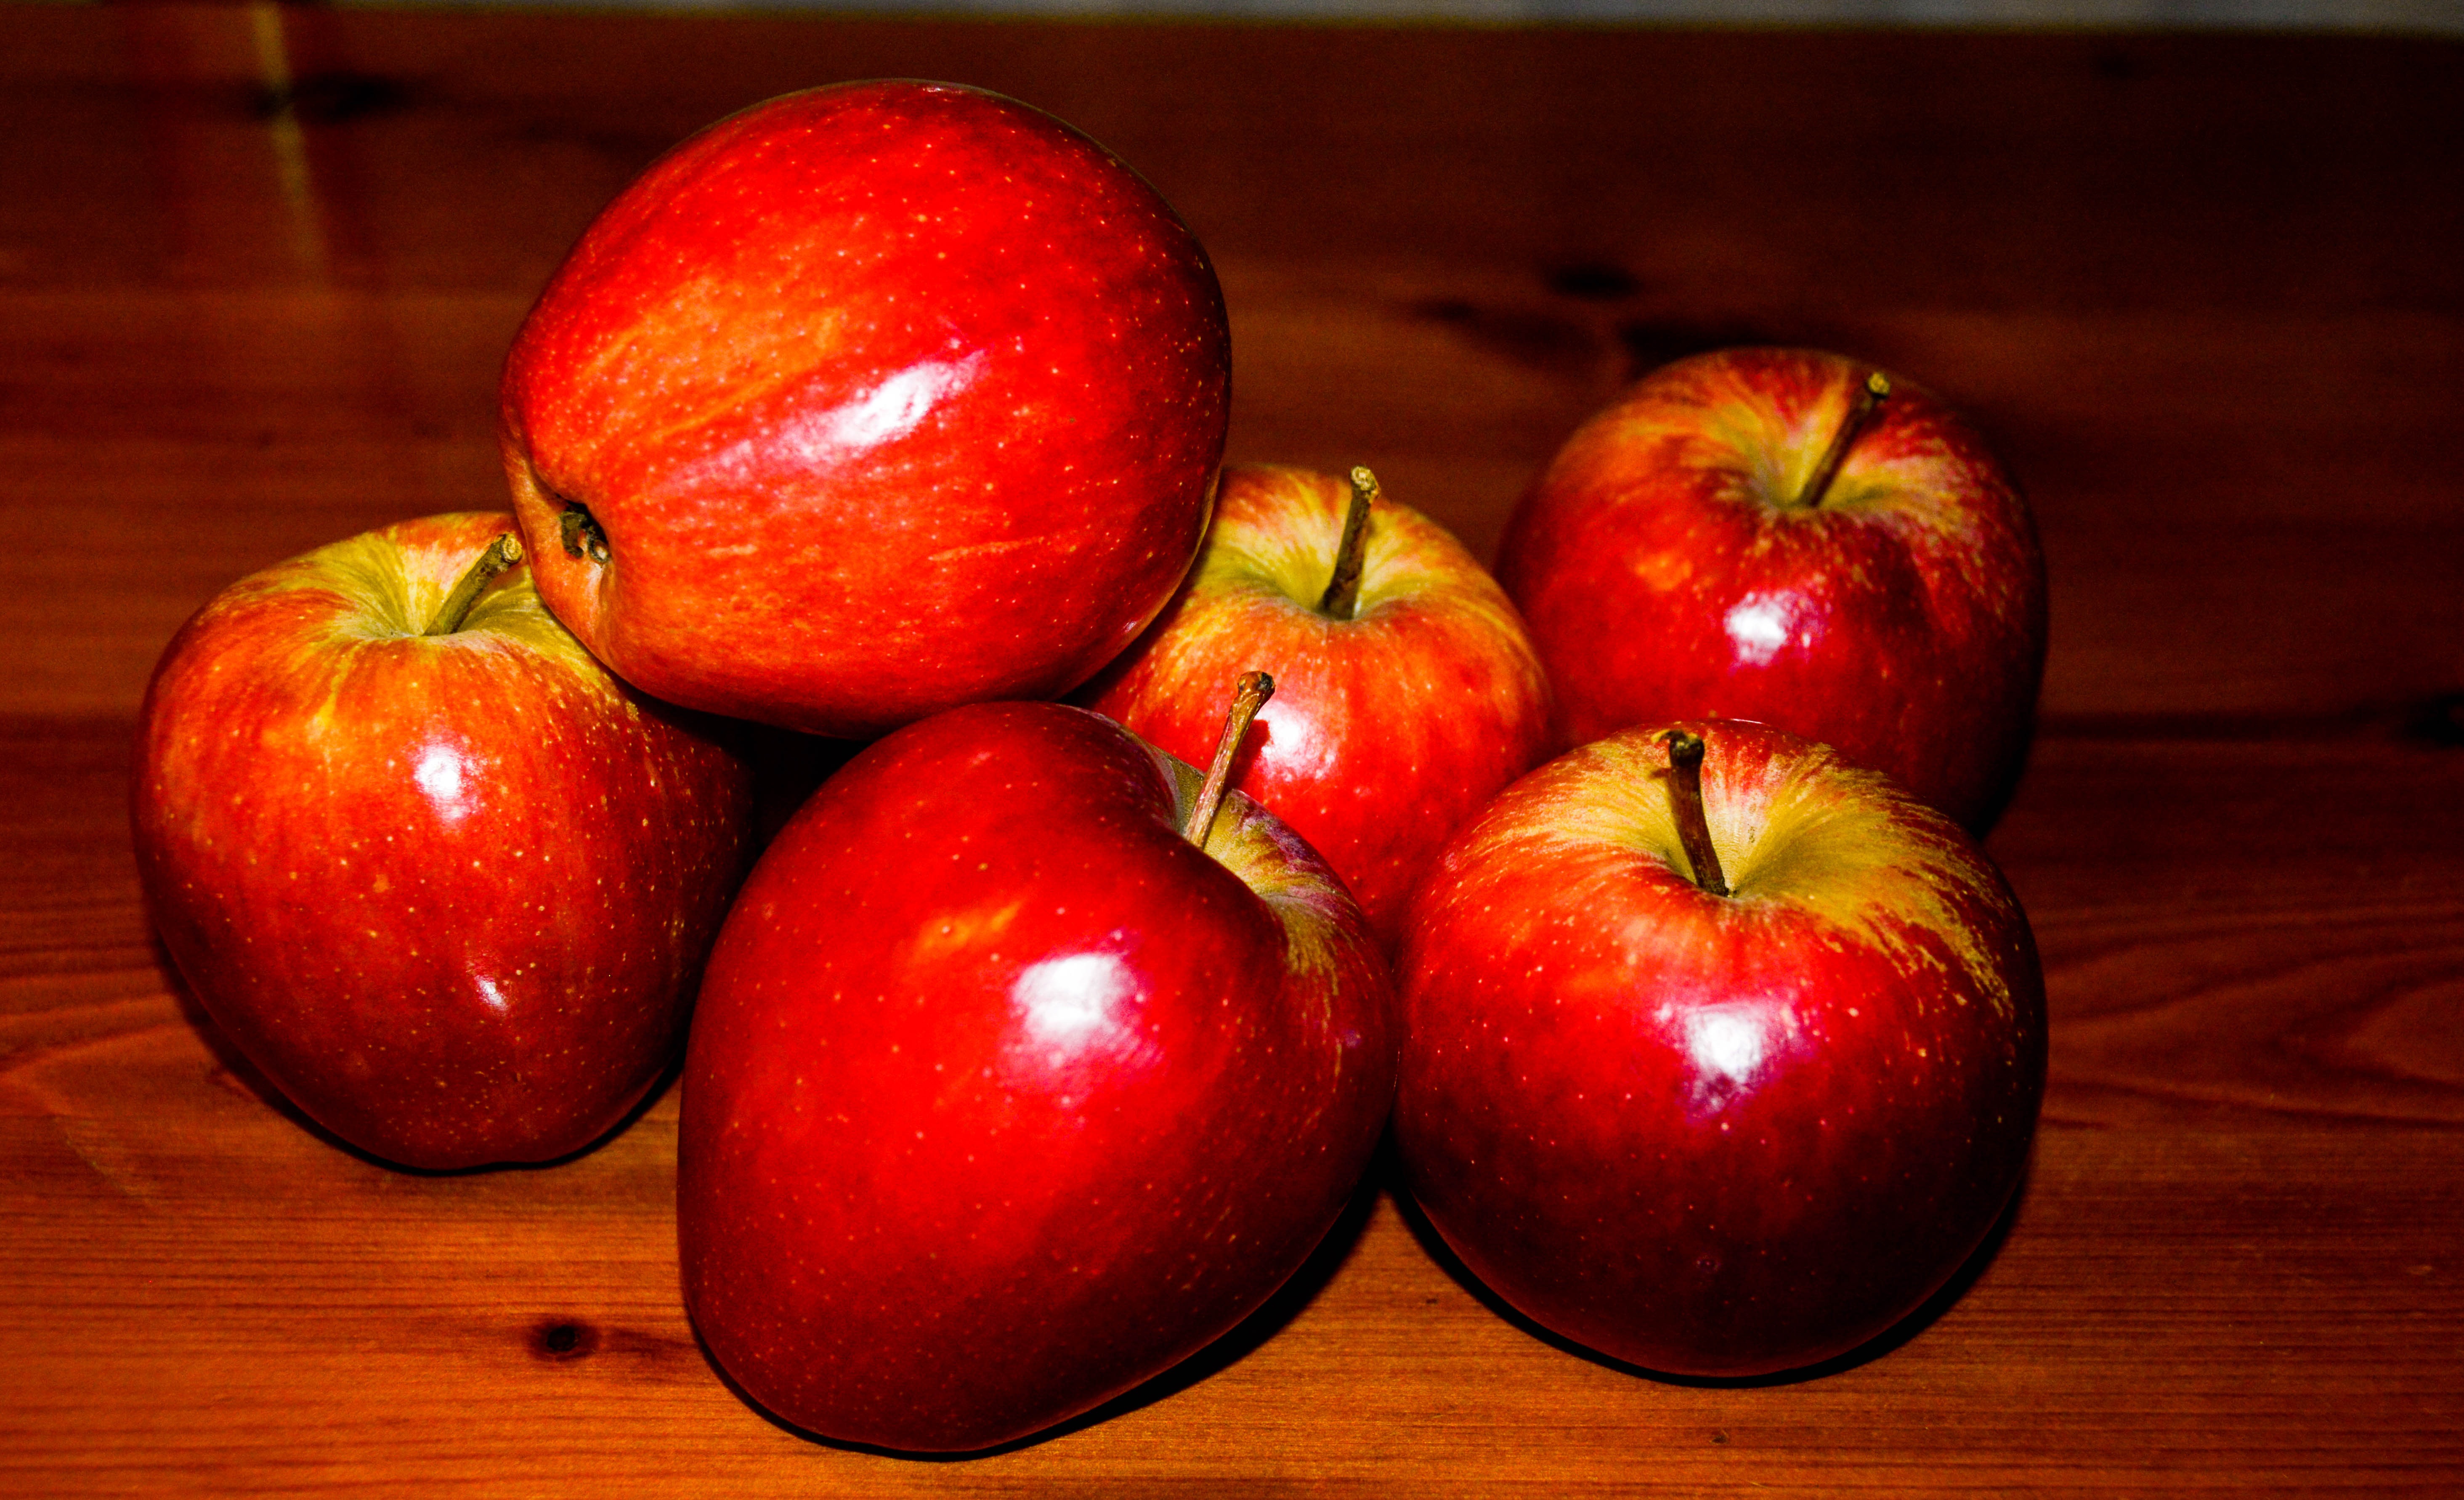
apple, plant, fruit, food, red, produce, still life, painting, red apple, flowering plant, rose family, fruit season, nectarine, still life photography, land plant